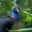
Label: bird